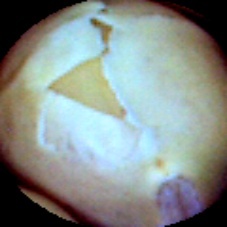
Label: Skin-damaged